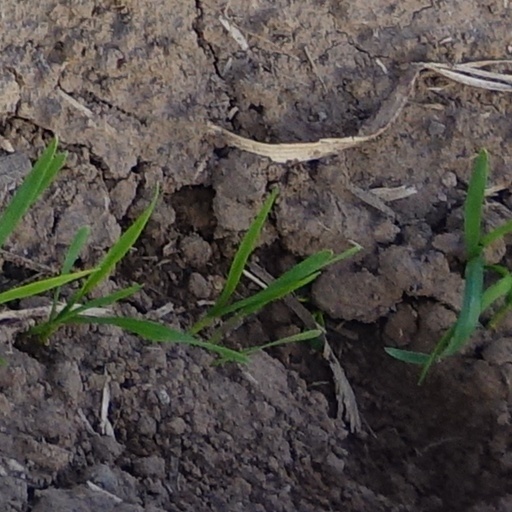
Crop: wheat